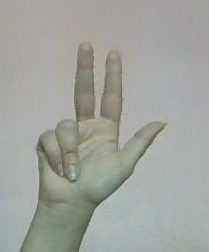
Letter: al